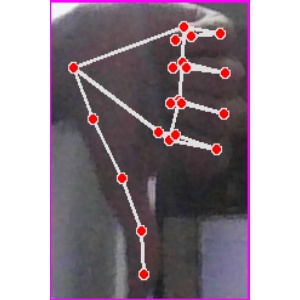
अक्षर: फ